Édouard Vuillard

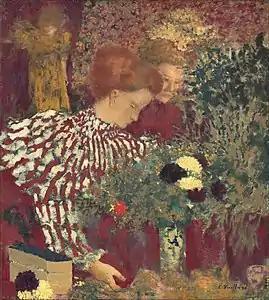
"Woman in a Striped Dress" (1895), National Gallery of Art, Washington D.C.

Late in 1889, Vuillard began to frequent meetings of the informal group of artists known as Les Nabis, or "The prophets", a semi-secret, semi-mystical club that included Maurice Denis and some of his other friends from the Lycée. In 1888, the young painter Paul Sérusier had traveled to Brittany, where, under the direction of Paul Gauguin, he had made a nearly abstract painting of the seaport, composed of areas of color. This composition, "The Talisman", became the first Nabi painting. Serusier and his friend Pierre Bonnard, Maurice Denis and Paul Ranson, were among the first "Nabis" of "nabiim", dedicated to transforming art down to its foundations. In 1890, through Denis, Vuillard became a member of the group, which met in Ransom's studio or in the cafes of the Passage Brady. The existence of the organization was in theory secret, and members used coded nicknames; Vuillard became the "Nabi Zouave", because of his military service.